Agriculture in Argentina

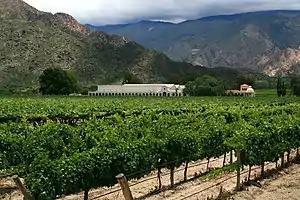
A vineyard in Salta Province.

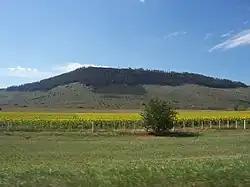
A sunflower field near Balcarce, Buenos Aires Province.

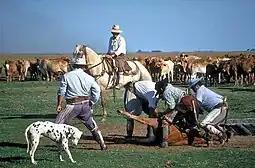
A gauchos roping cattle, Corrientes Province.

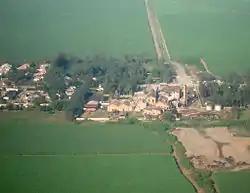
Sugarcane fields and mill, Tucumán Province.

Around 10% of the country is cultivated, while about half of it is used for raising cattle, sheep and other livestock.